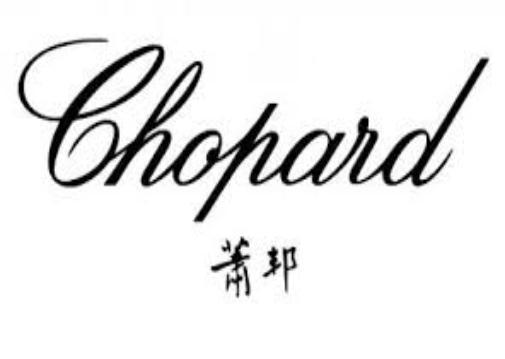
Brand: Chopard
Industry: Clothes